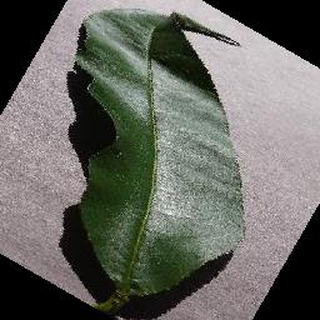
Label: healthy_peach